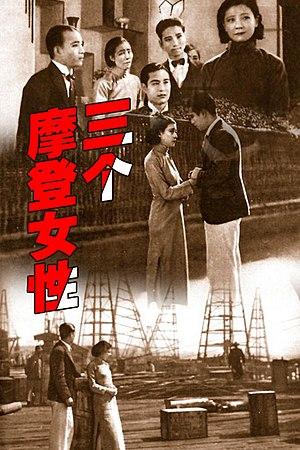
Trois Femmes modernes est un film chinois, réalisé par Bu Wancang, sorti en 1932.